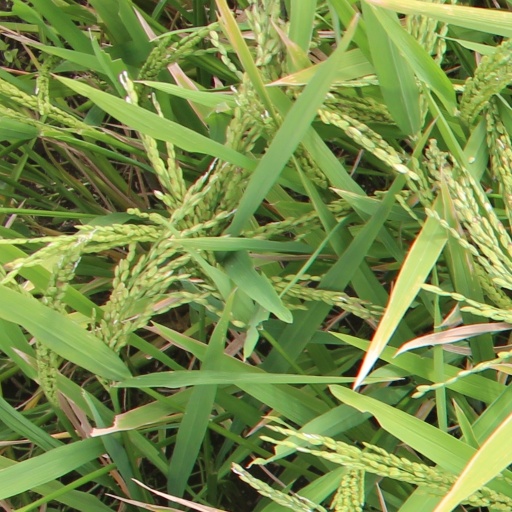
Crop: rice